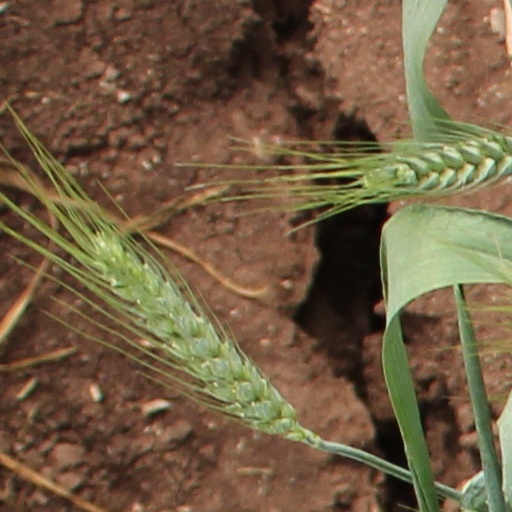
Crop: wheat